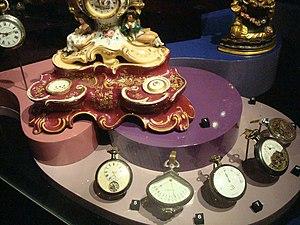
Villers-le-lac, Doubs, musée de l'horloge, série de montres à gousset d'une certaine époque
Villers-le-Lac est une commune française située dans le département du Doubs en région Bourgogne-Franche-Comté, dans le canton de Morteau, à la frontière franco-suisse.